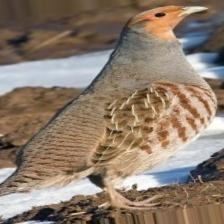
Species: GRAY PARTRIDGE
Scientific name: PERDIX PERDIX
ImageNet parent category: partridge